Hasguard

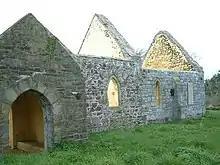
The roofless parish church of St Peter in 2008

The parish church of St Peter was built in the 1800s and was last used in the 1960s and closed in 1979 when it, and historic documentation, was acquired by the Pembrokeshire Coast National Park. The roof was removed in 2003, leaving the site "a controlled ruin".